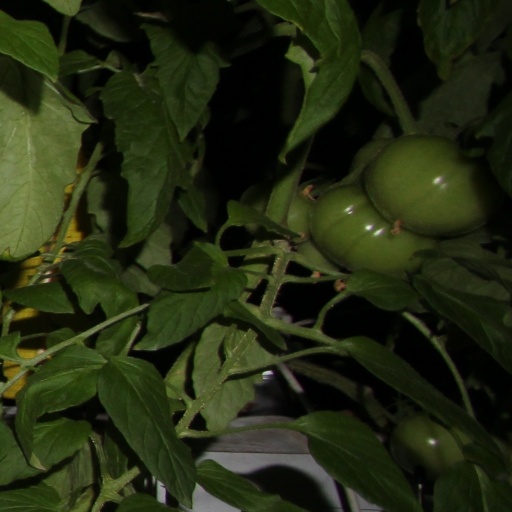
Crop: tomato